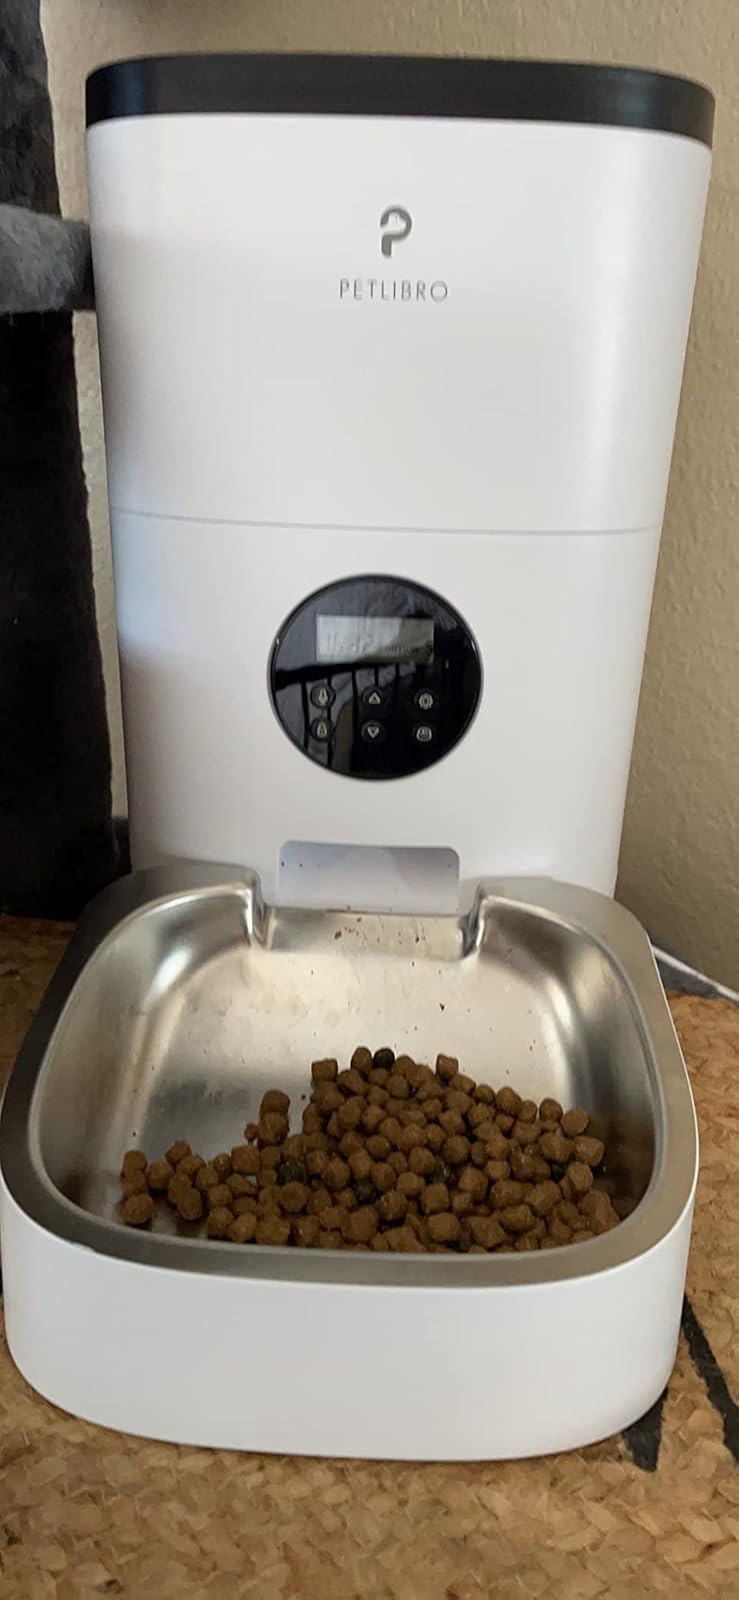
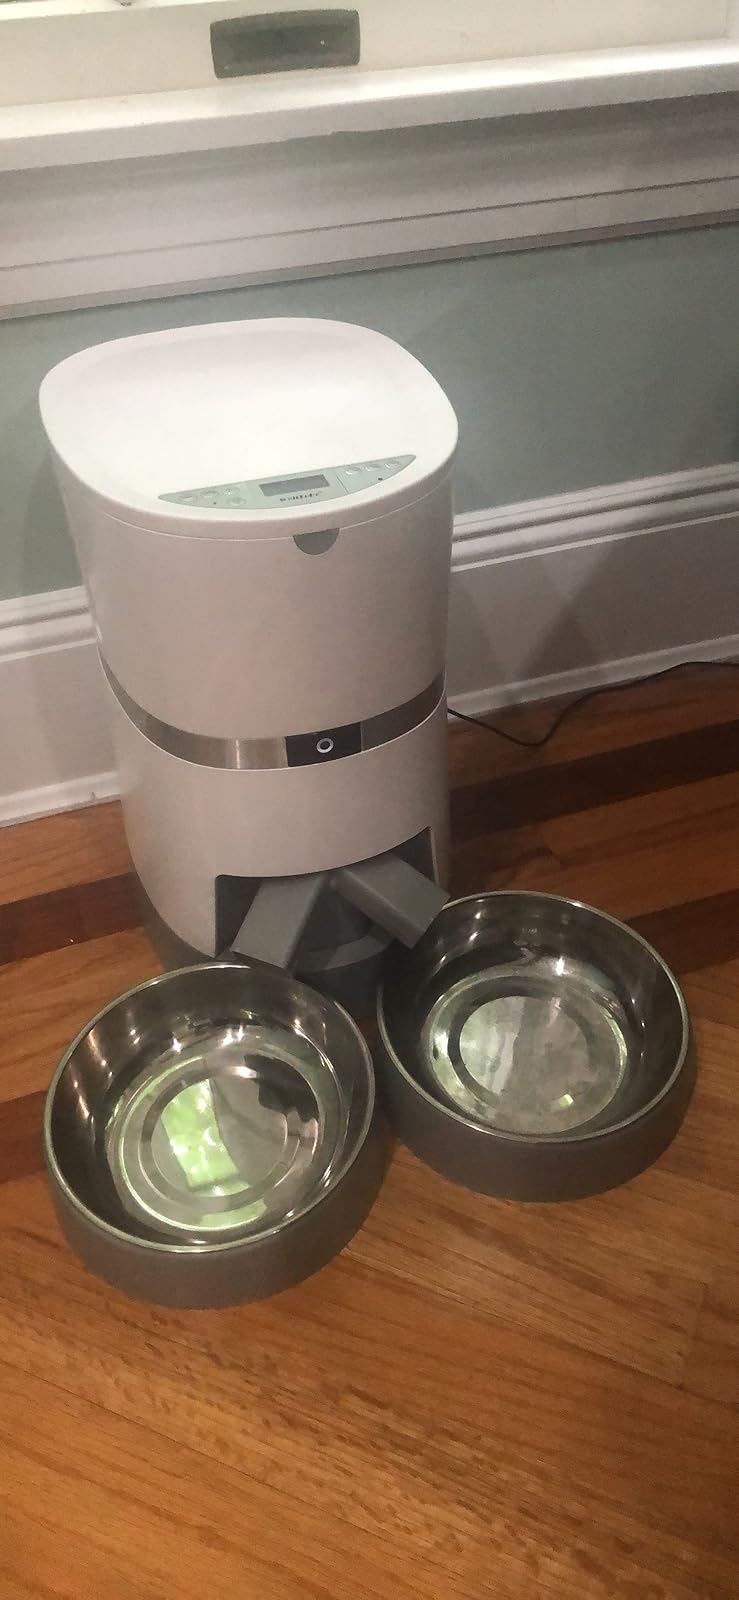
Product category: items_feeder
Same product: no